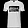
Label: T - shirt / top